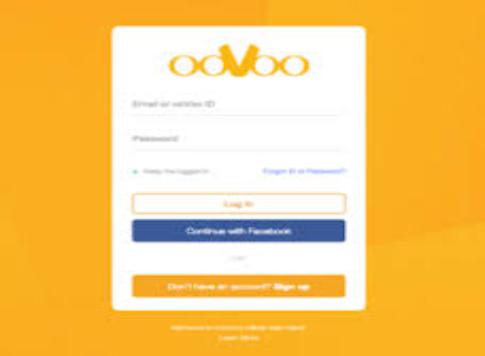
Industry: Others